Colton's Block

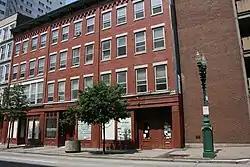

Colton's Block is an historic series of commercial buildings at 586–590 Main Street in Worcester, Massachusetts. Built in the 1860s, it consists of three separate yet similarly-styled buildings separated by firewalls. It is the only surviving example of a commercial building style that was common in Worcester at the time. The building was listed on the National Register of Historic Places in 1980. It is now mostly occupied by residences.